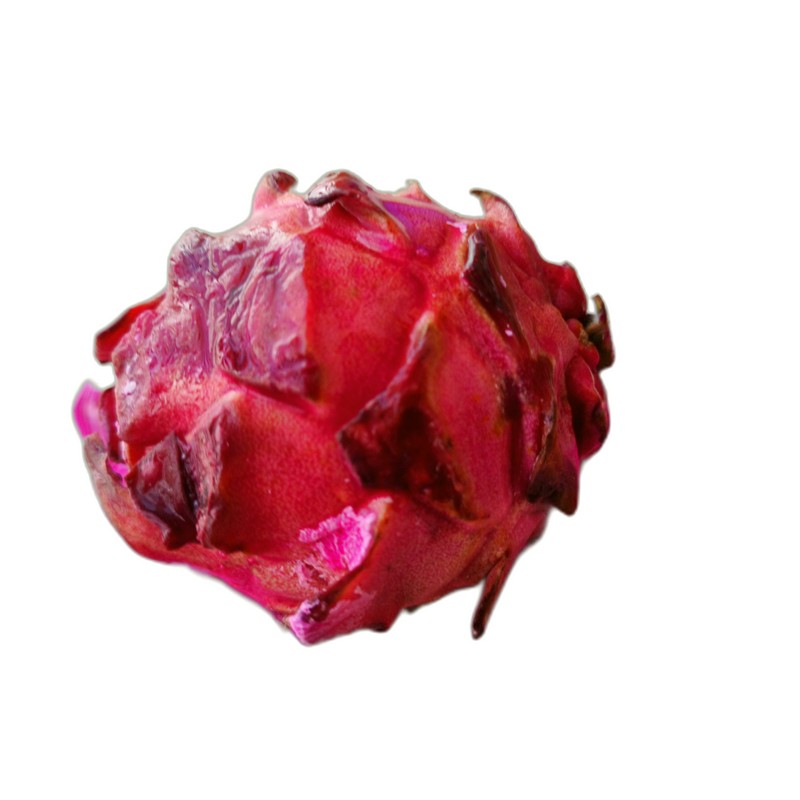
Label: Defect Dragon Fruit